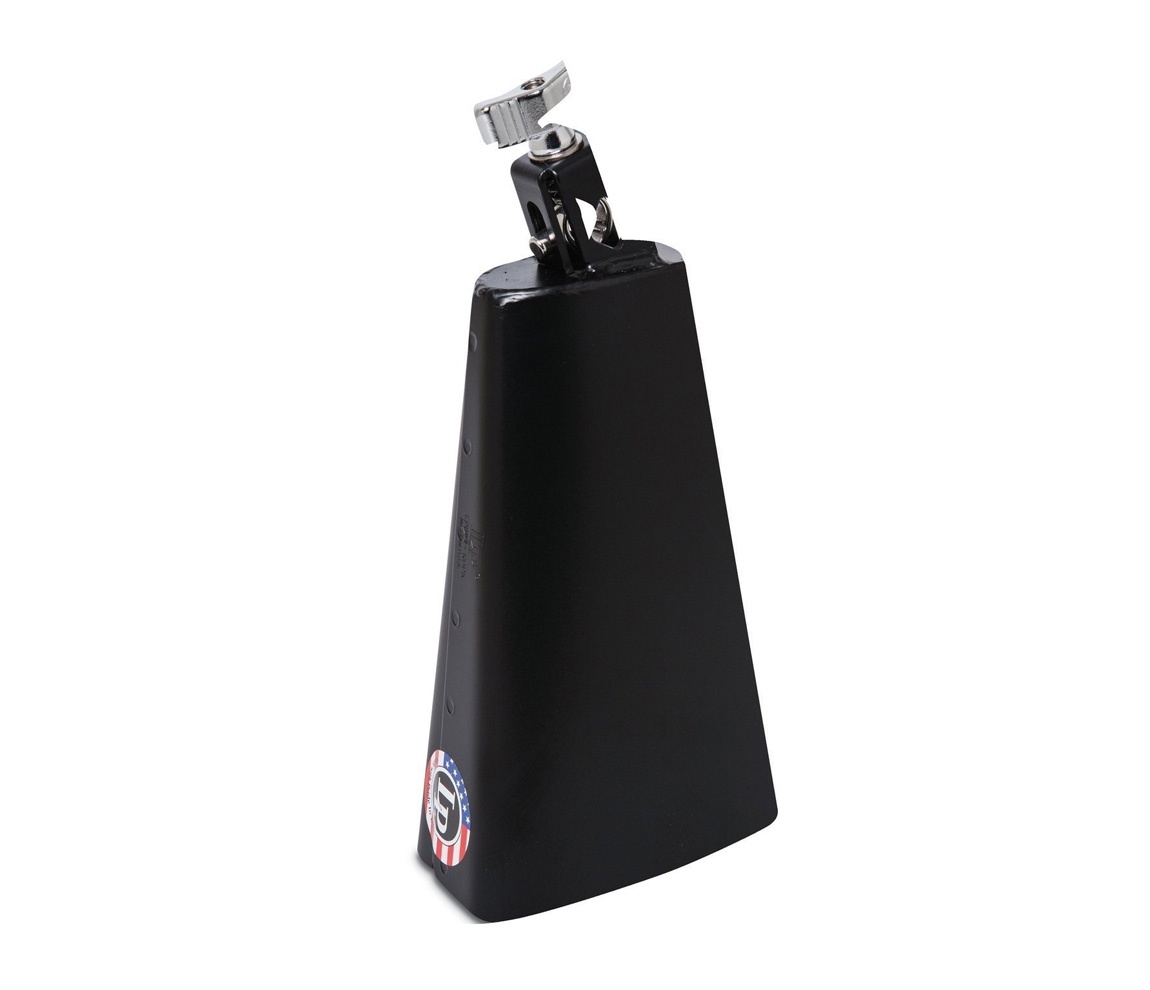
LP Cowbell Rock
LP Cowbell Rock From the beginning, LP¬Æ's philosophy has been based on listening to artists, perceiving their needs and developing instruments according to their specifications and in close collaboration. The upper class of Latin Percussion gathers signature models of world-famous musicians in unrivalled quality and inimitable individuality. From the choice of wood to the sound shaping and finish-design, these instruments reflect the spirit of their namesakes, some of whom are legendary. No one knows better what good sound means. The LP Rock Cowbell is designed for drum set players, with a rich, cutting sound that is medium in pitch and moderately dry. It's made in the USA and has LP's patented self-aligning eye-bolt that fits 3/8" to 1/2" diameter rods. Features: Mountable on 3/8'' bars and 1/2 rods Rich, cutting sound is low pitched and moderately dry Made of 14-gauge steel for added strength to withstand hard pounding Made for Drummers Black Finish Size: 8" Code: LP007-N
Brand: LP
Category: Arts & Entertainment > Hobbies & Creative Arts > Musical Instruments > Percussion > Hand Percussion > Musical Cowbells > Latin Percussion Cowbells